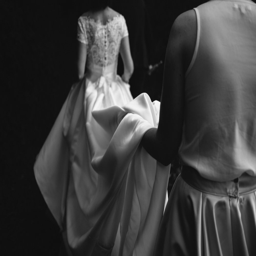
black and white photo of the bride walking along a narrow path with the bridesmaid holding up her dress